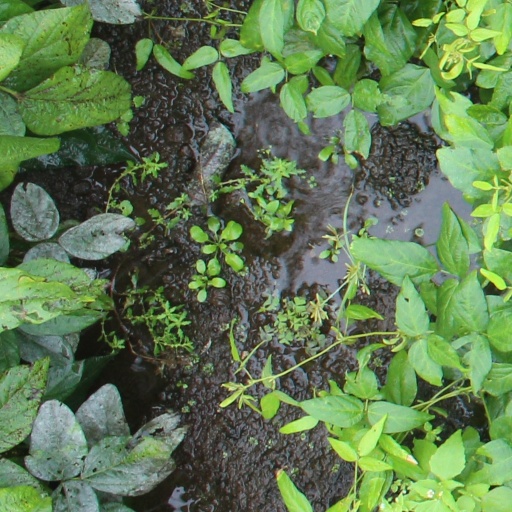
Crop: soybean